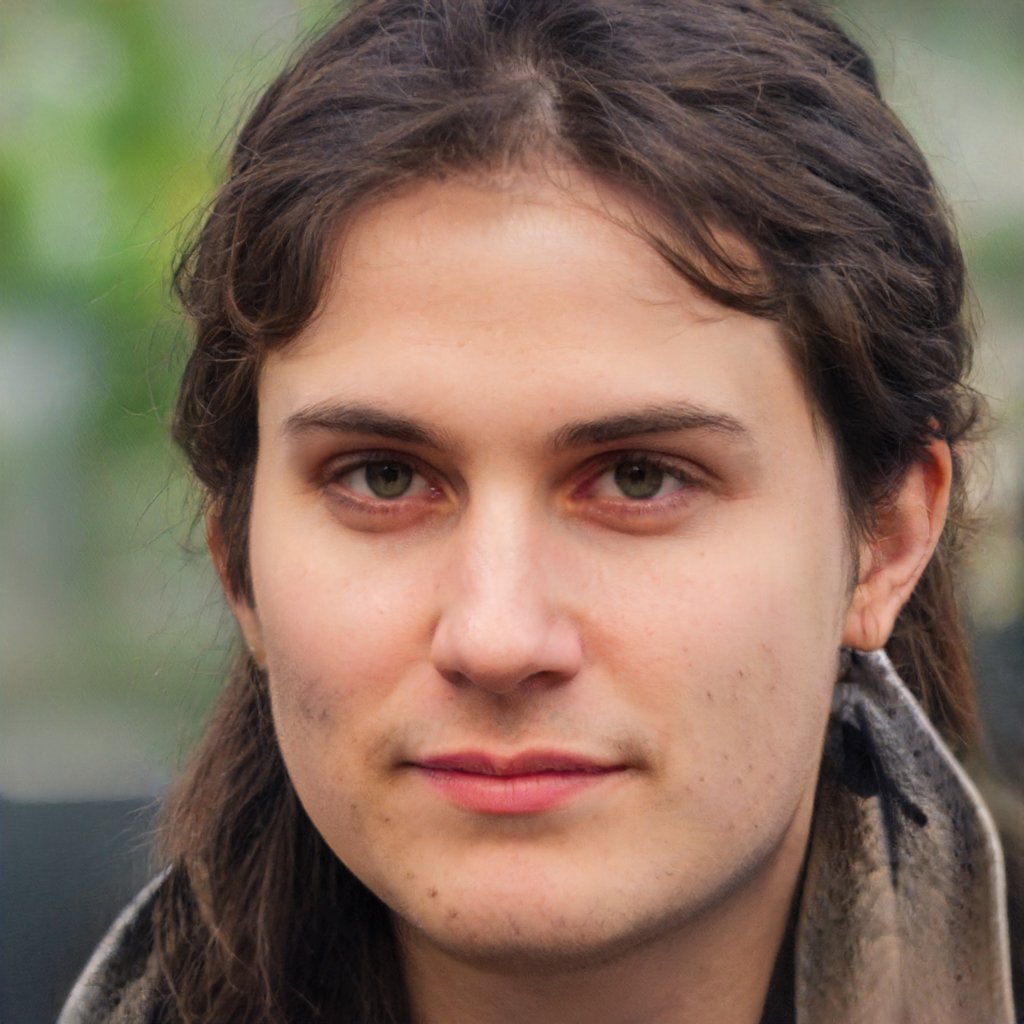
Label: Colored